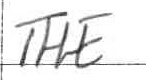
Label: the